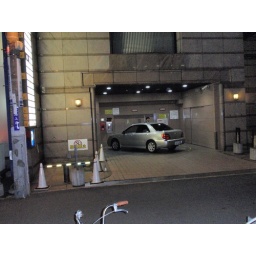
A parking garage, they come out and a turn table turns the car around forward to the street